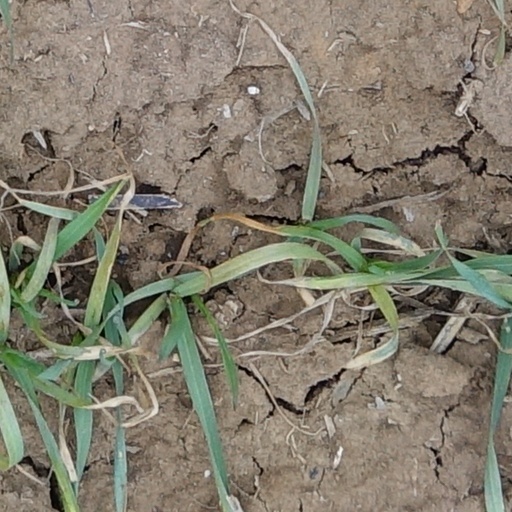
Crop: wheat